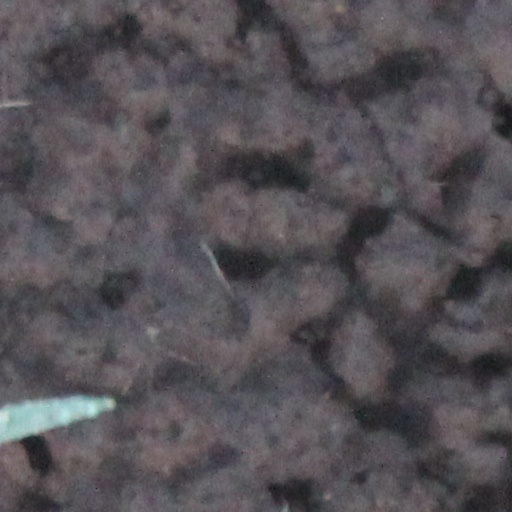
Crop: wheat